Wiesbaden Ost station

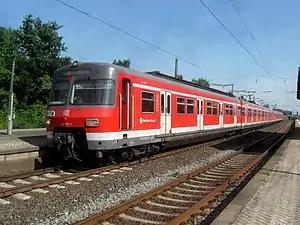
Class 420 electric multiple unit in Wiesbaden Ost station of line S8 of the Rhine-Main S-Bahn on the way to Wiesbaden Hauptbahnhof

The station formerly had a freight yard with a small hump, but it had an unfavourable layout. The passenger station is a stop for the S-Bahn lines S1, S8 and S9 of the Rhein-Main-Verkehrsverbund (Rhine-Main Transport Association, RMV). The station is classified by Deutsche Bahn as a category 4 station. The station would be involved in the proposed Wiesbaden Stadtbahn, which is still in the planning stage.